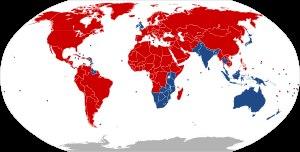
Le code de la route ou droit routier est l'ensemble des lois et règlements relatifs à l'utilisation des voies publiques par les piétons, cyclistes, utilisateurs de deux-roues à moteur, automobilistes, routiers, etc. Il s’agit dans certains pays francophones d'un code législatif, au même titre que le code de l'environnement ou le code pénal, mais il désigne aussi plus vaguement la combinaison de traités, conventions internationales, lois, réglementations et règles de civisme et de savoir-vivre.
Le sens de circulation automobile est l'un des points fondamentaux du code de la route. Selon le pays, l'intégralité du trafic routier s'effectue du côté gauche ou du côté droit de la route. Ce choix influe naturellement sur les ordres de priorité, le dépassement, le positionnement des panneaux de signalisation et l'utilisation des ronds-points mais également sur la position du poste de conduite dans les véhicules.